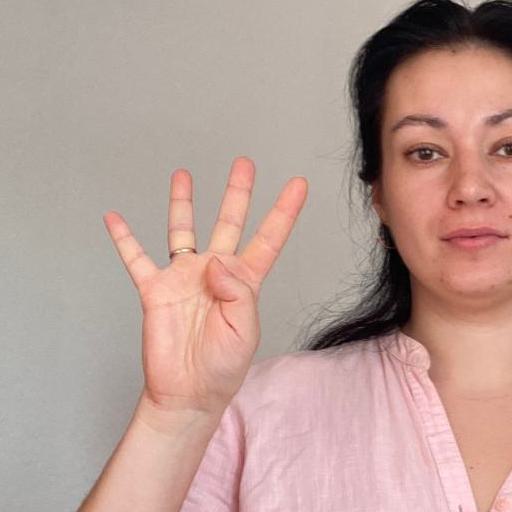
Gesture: four